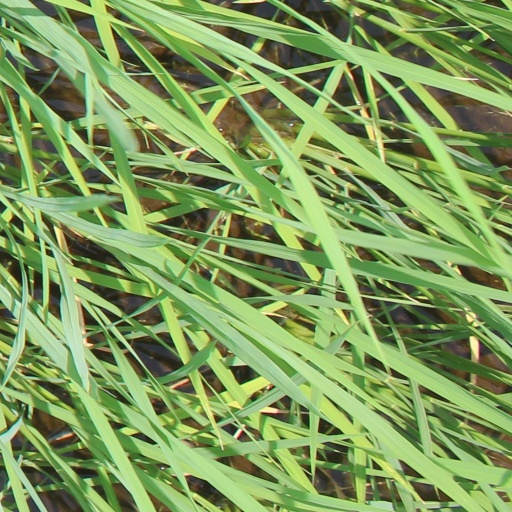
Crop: rice